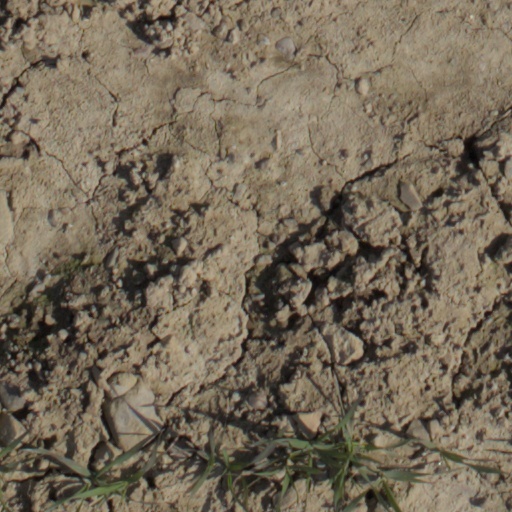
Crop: wheat